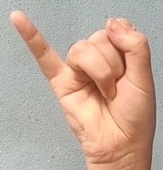
ASL sign: J